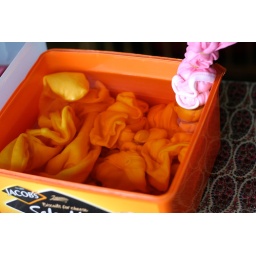
I stupidly put yellow dye in the orange box so you can't see it